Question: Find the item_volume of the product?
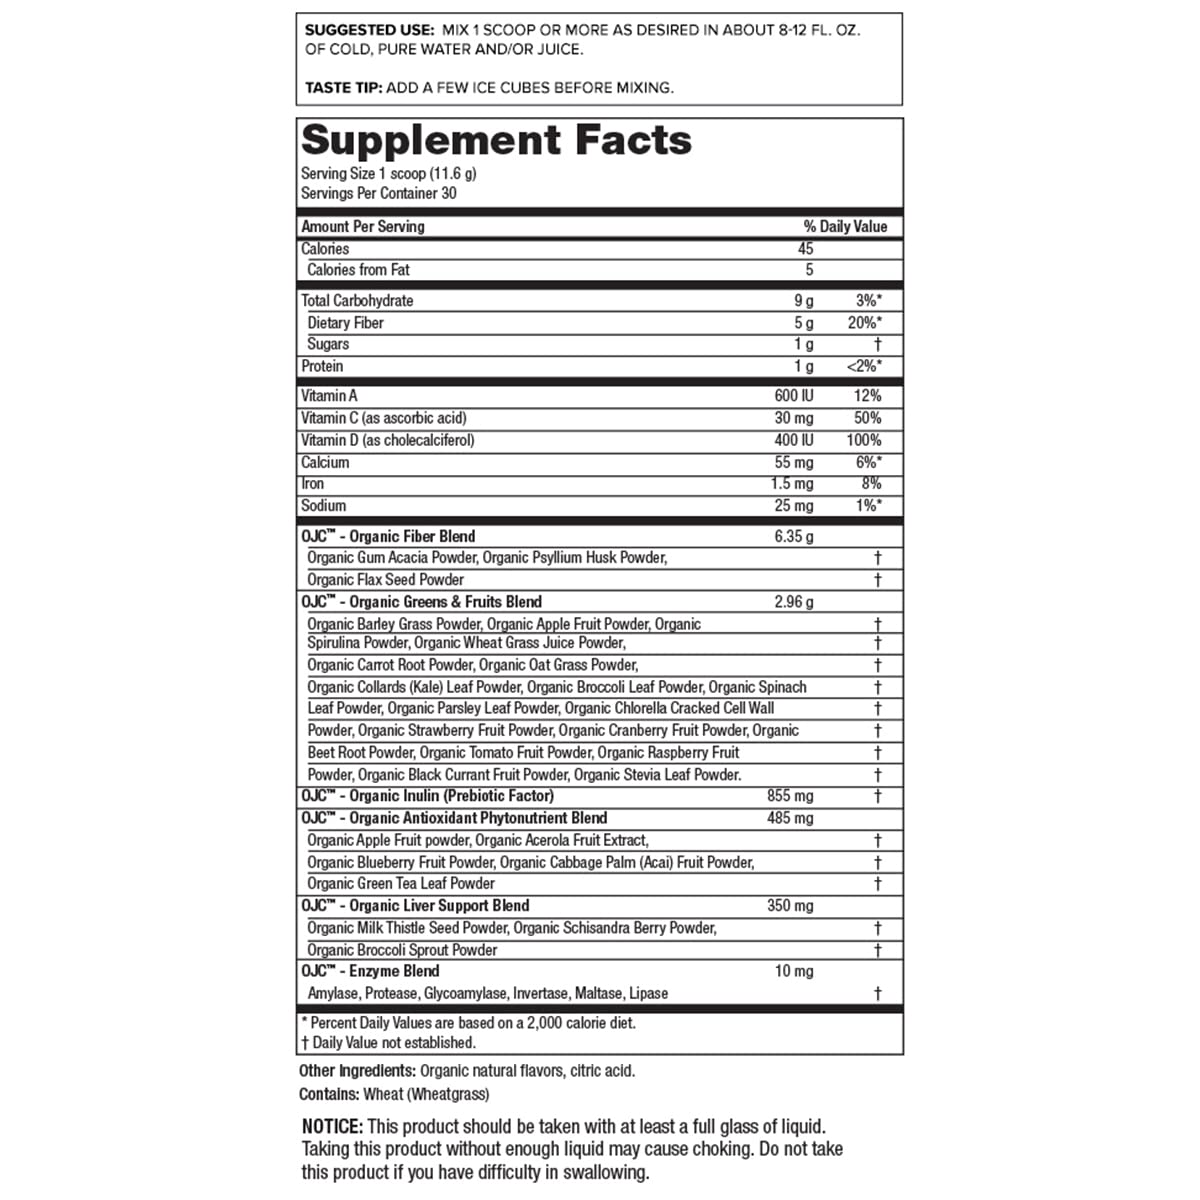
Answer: [8.0, 12.0] fluid ounce